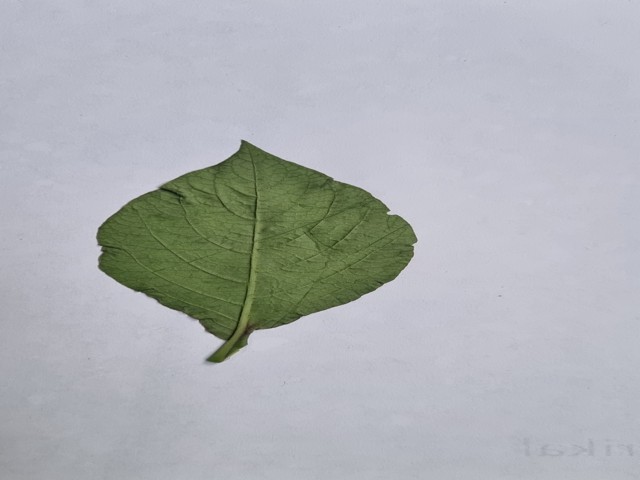
Plant: apang